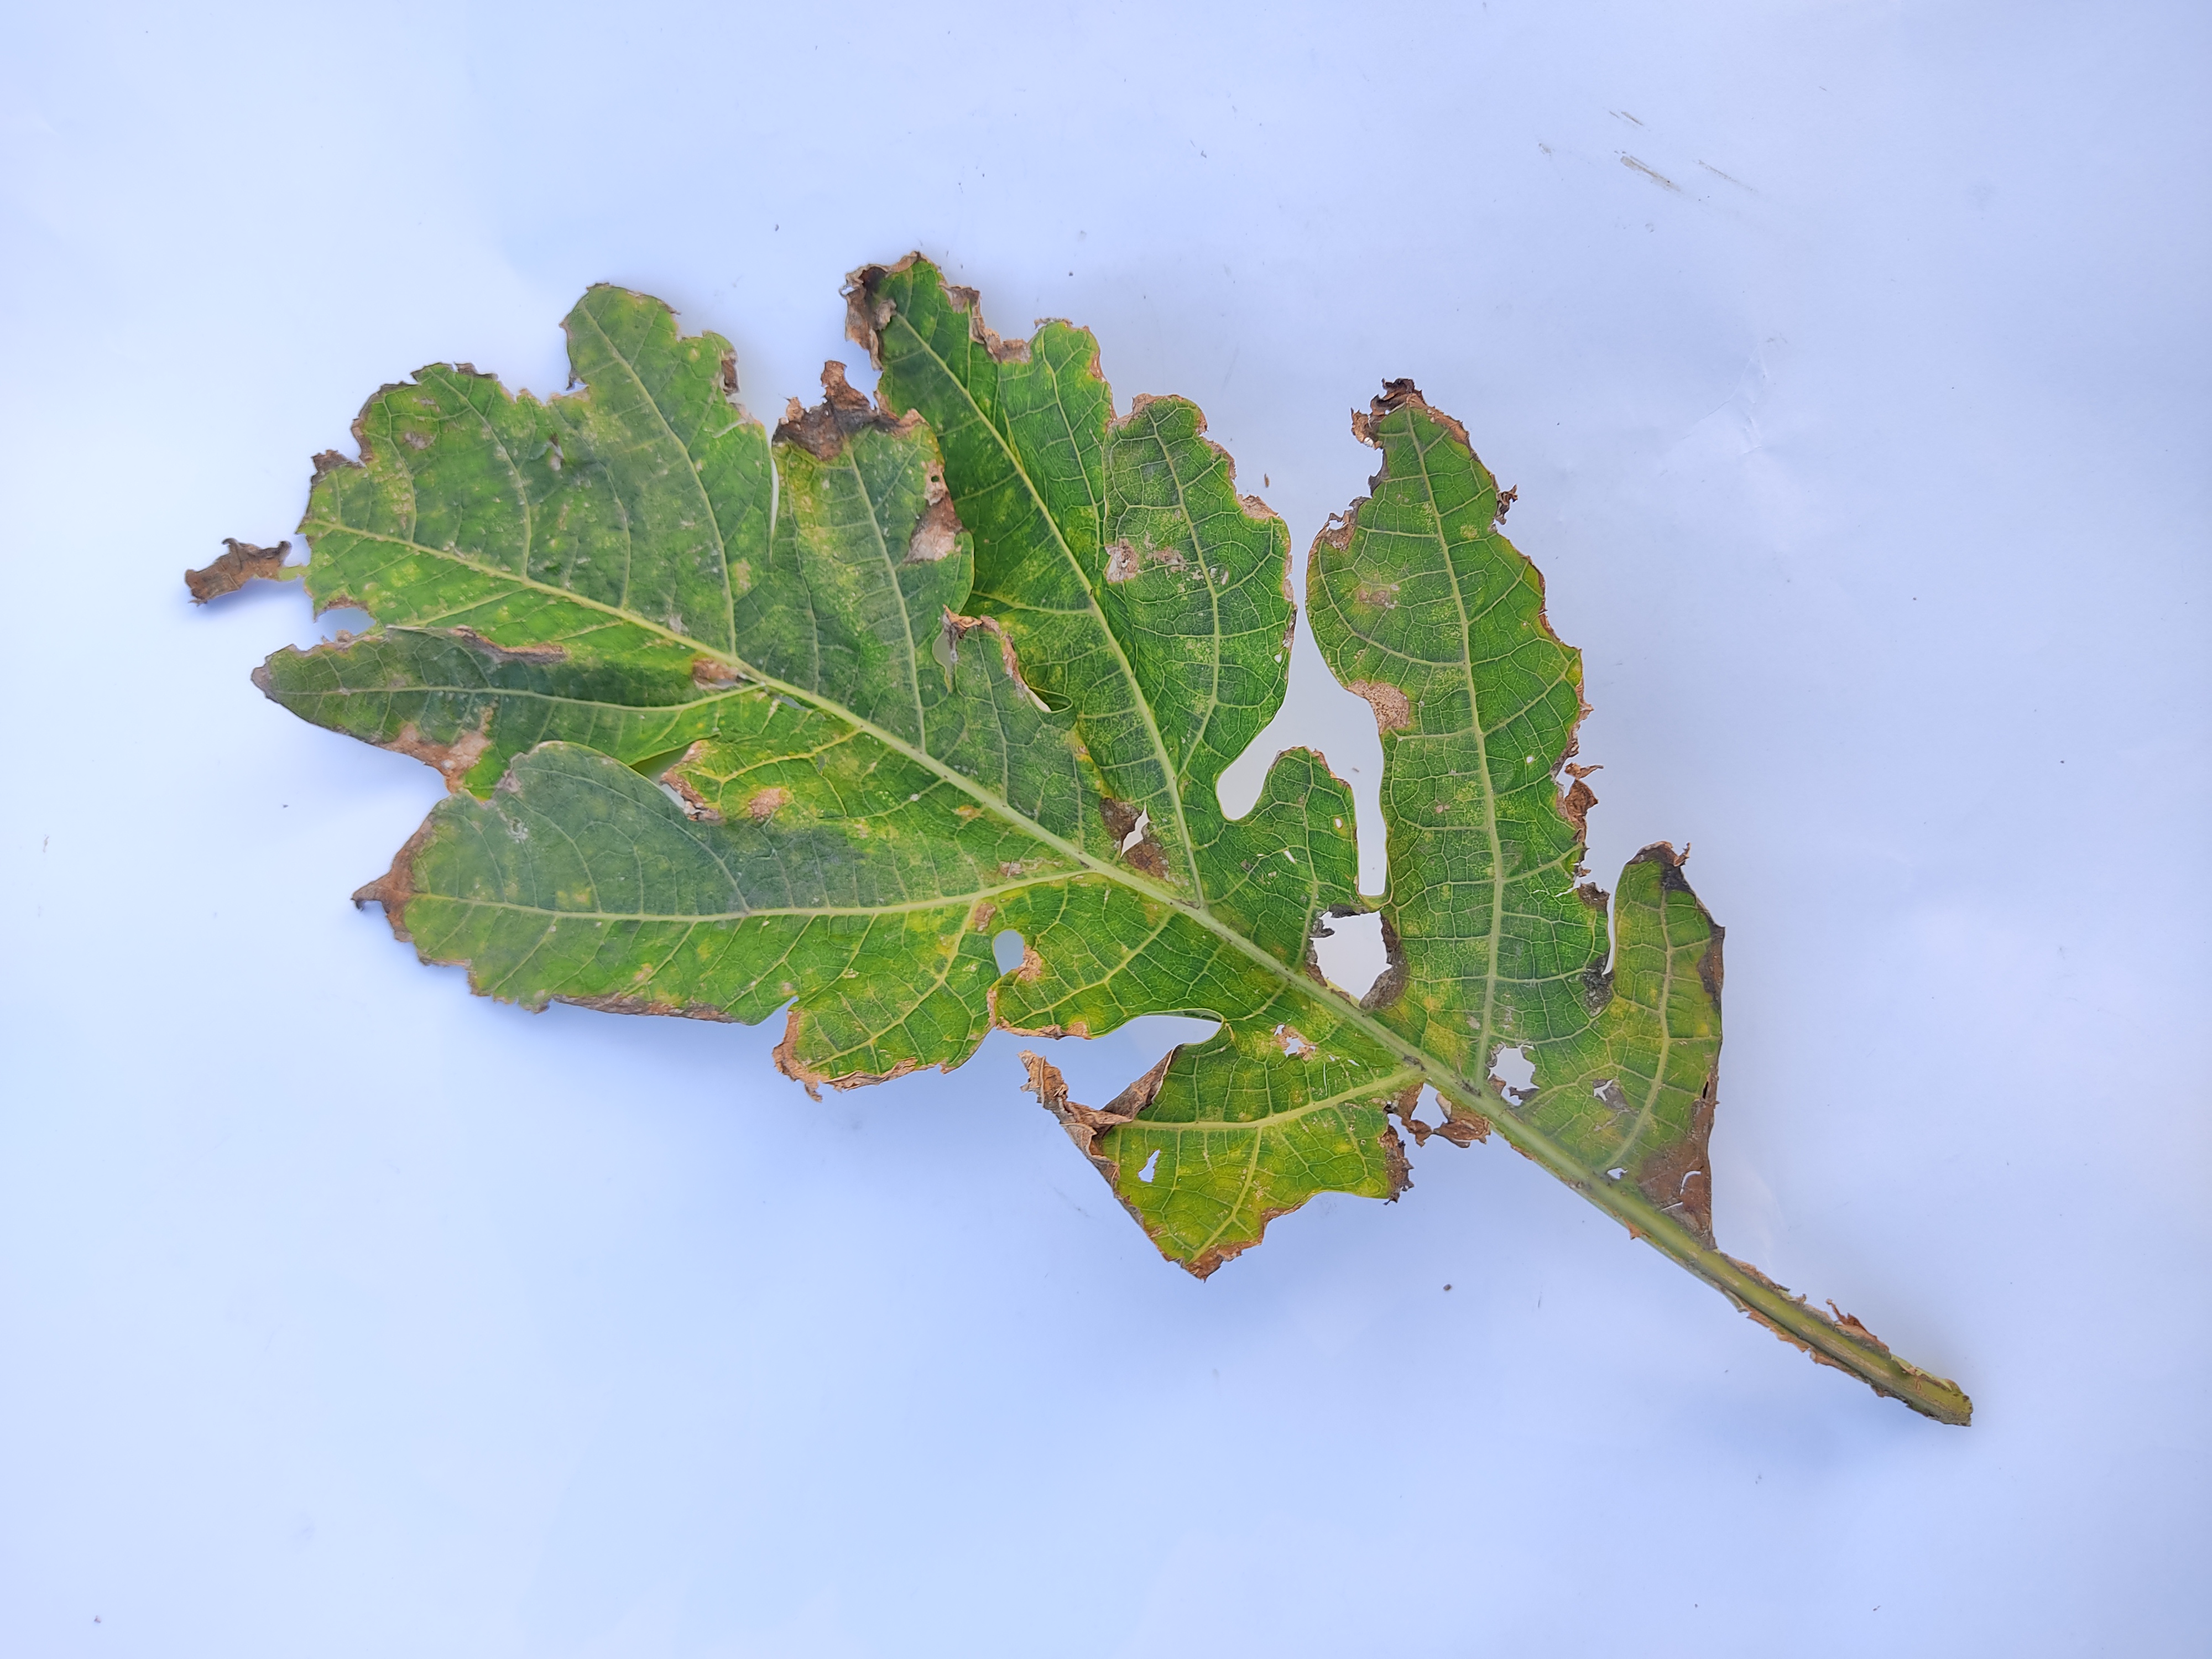
Label: Mite Disease